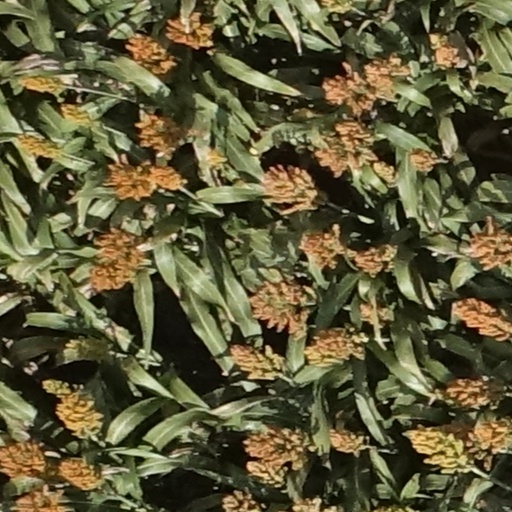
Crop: sorghum